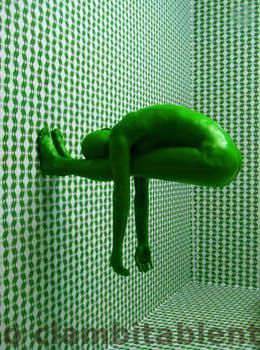
Label: Watermark